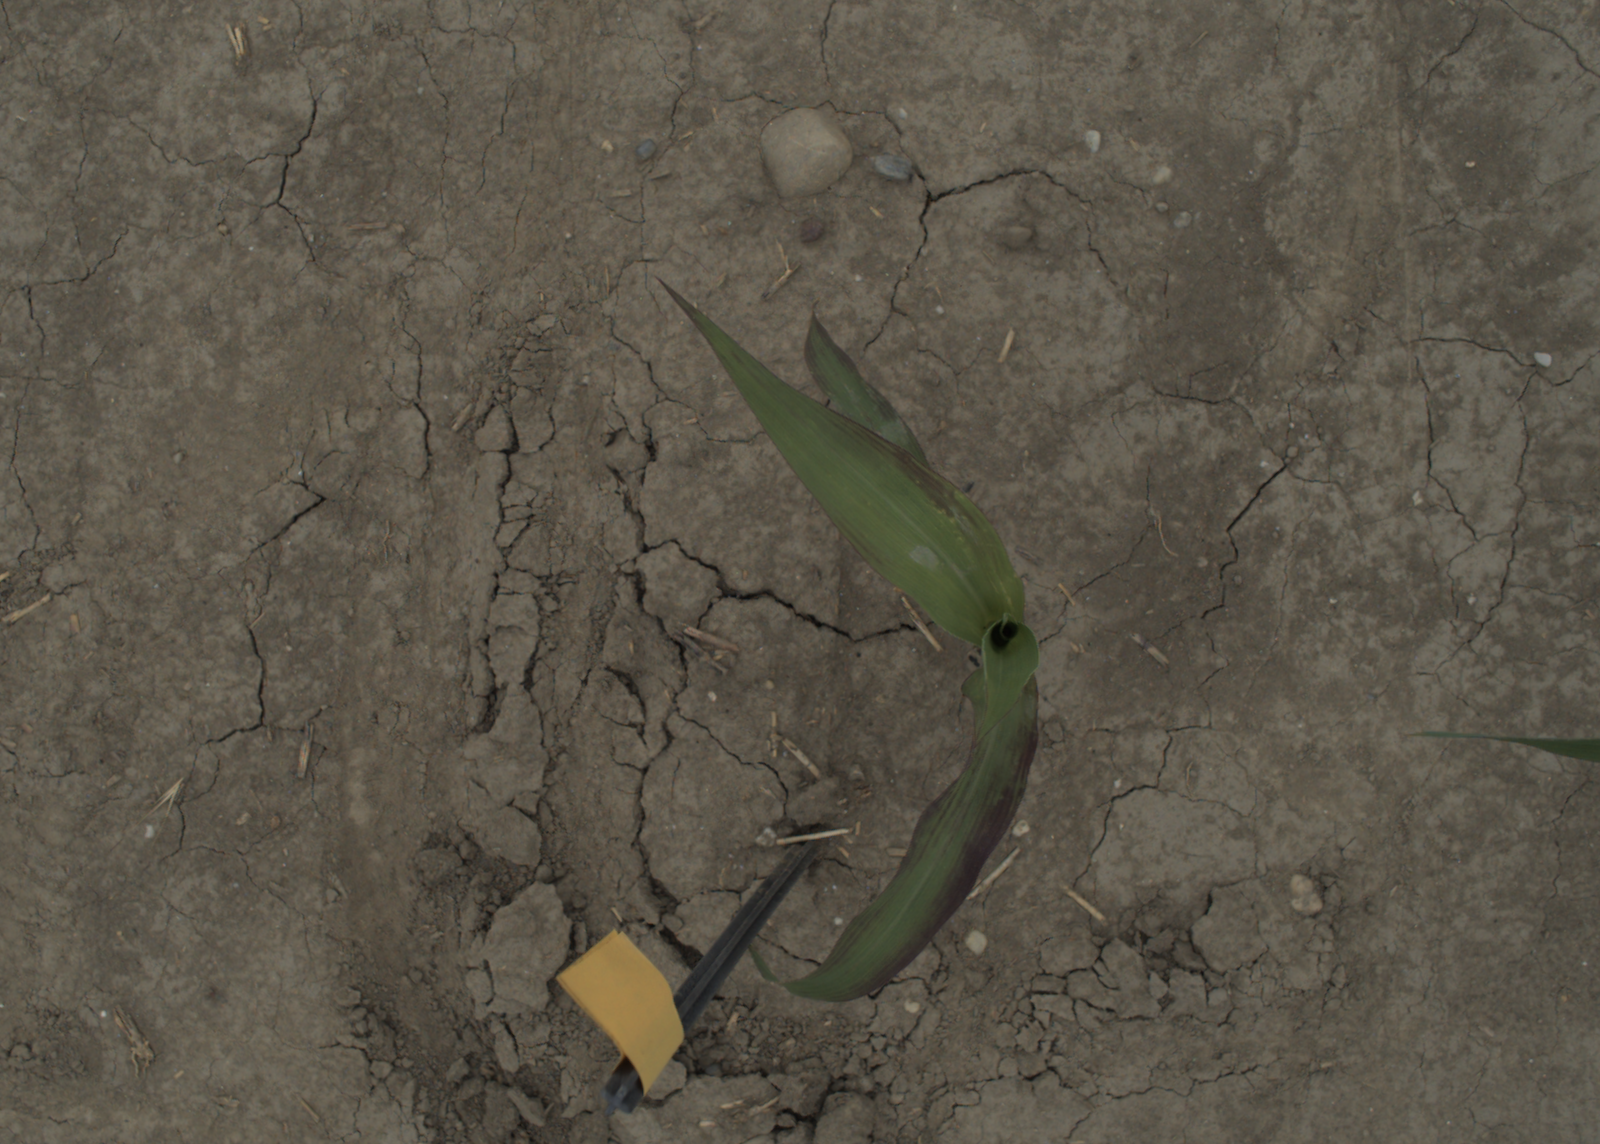
Capture date: 05.07.2021 13:22:37
Weather: cloudy
Wind: medium
Seeding date: 08.06.2021
Plant canopy height (mm): 961